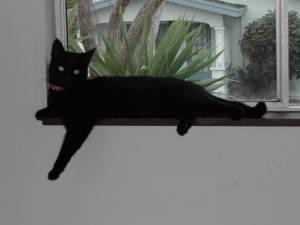
Breed: Bombay